KelTec SUB-2000

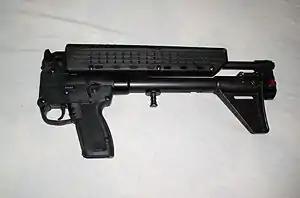
SUB-2000 in its folded configuration.

Models are available using a variety of semi-automatic pistol magazines in 9mm Parabellum, .40 S&W & 5.7x28mm.